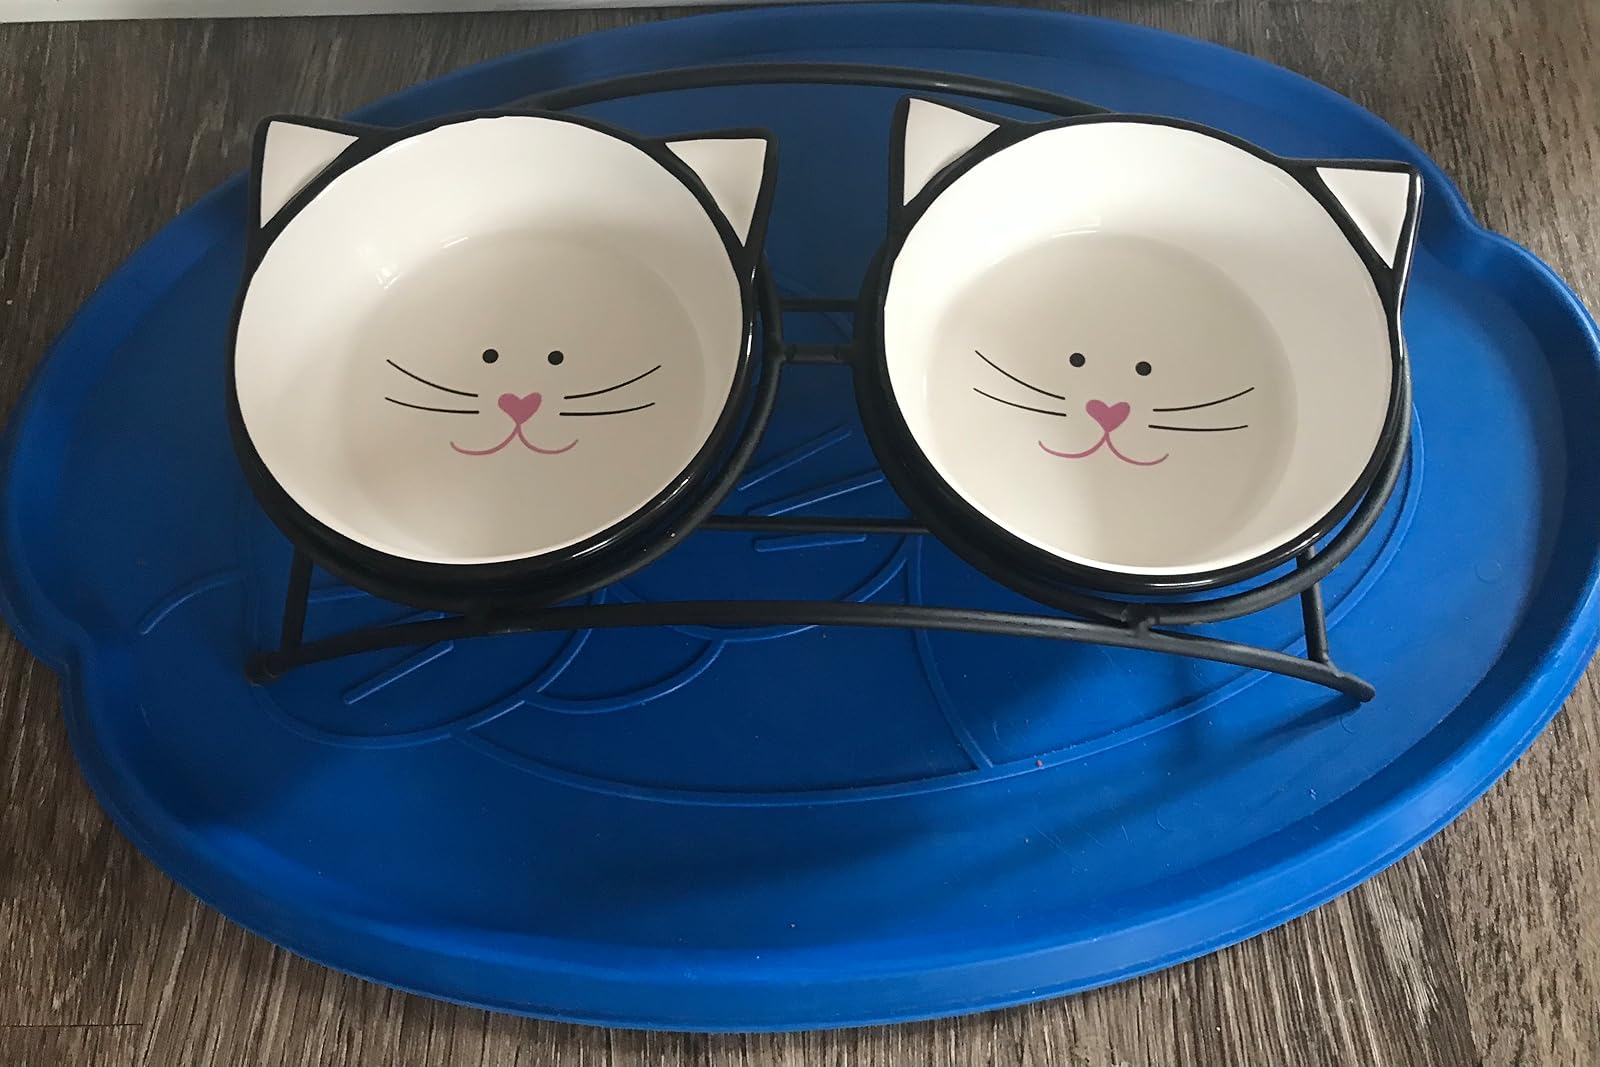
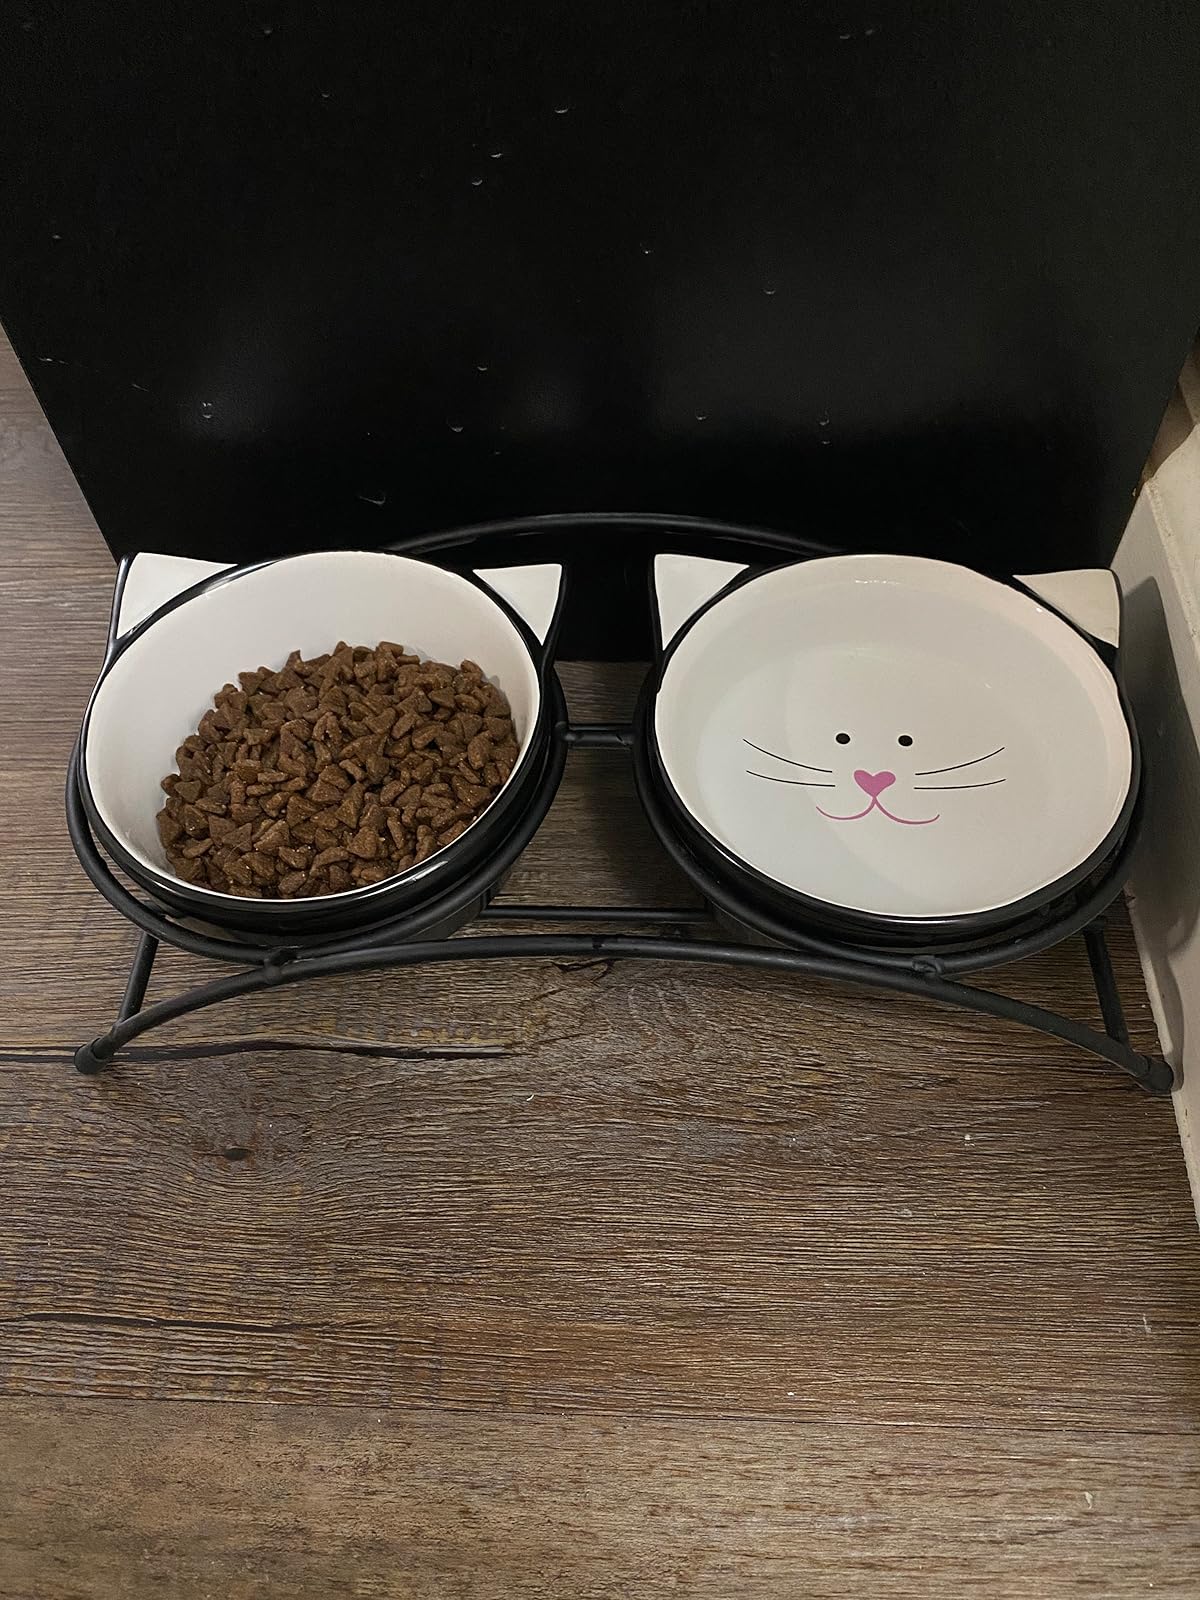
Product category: items_bowl
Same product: yes